Sky position (RA, Dec in degrees): 178.107, 8.805
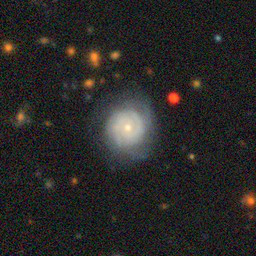
Galaxy morphology: Unbarred Tight Spiral Galaxies